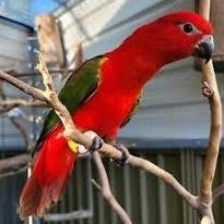
Species: CHATTERING LORY
Scientific name: LORIUS GARRULUS
ImageNet parent category: lorikeet